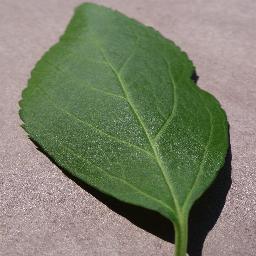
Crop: cherry
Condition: (including_sour)_healthy